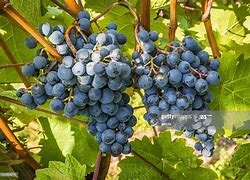
Label: grape